Michèle Lamy

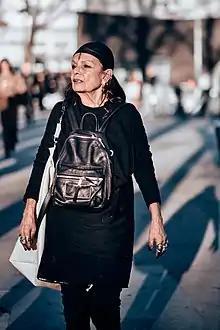
Lamy at Paris Fashion Week 2019

Michèle Lamy (born February 5, 1944) is a French culture and fashion figure. She has been a clothing designer, performer, and film producer. She is the co founding partner of Owenscorp and functions as the Executive Manager Art/Furniture.